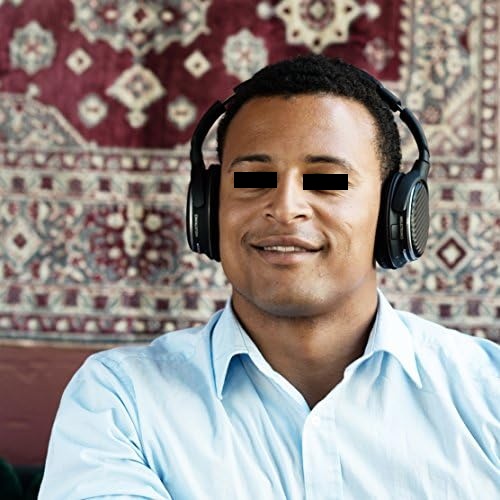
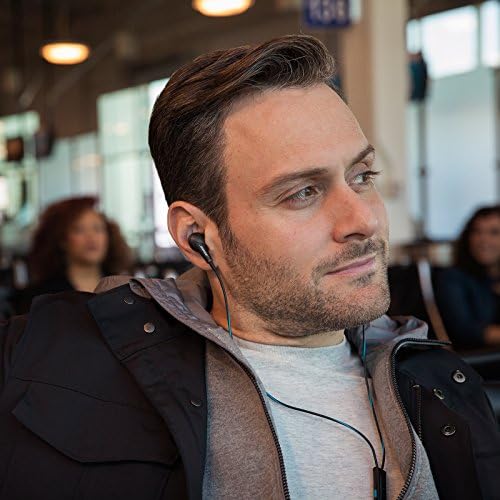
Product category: headphones
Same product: no